VFA-137

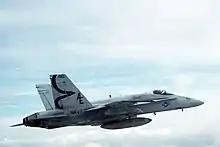
VFA-137 F/A-18A assigned to in 1991

In October 1990, the squadron transferred to Carrier Air Wing Six on board , completing an accelerated work up cycle and their third deployment. On cruise, the squadron flew sorties over Iraq in support of Operation Provide Comfort and won two more Tailhook Awards.